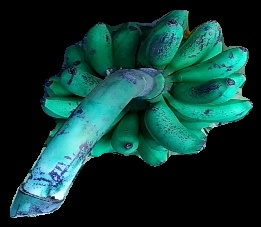
Variety: rasbale
Grade: grade3